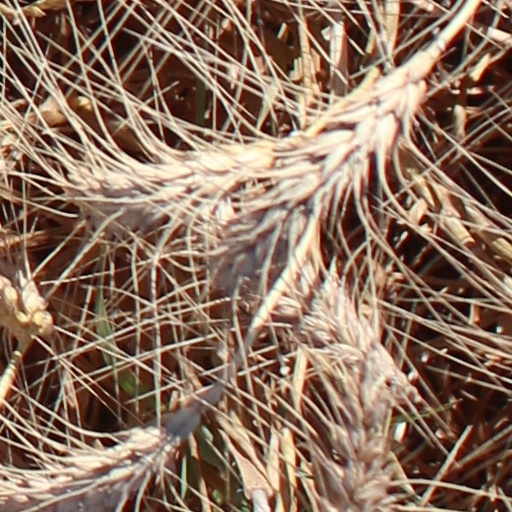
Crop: wheat